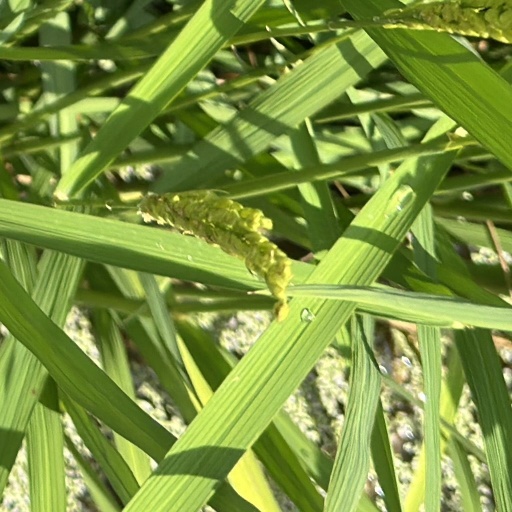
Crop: rice